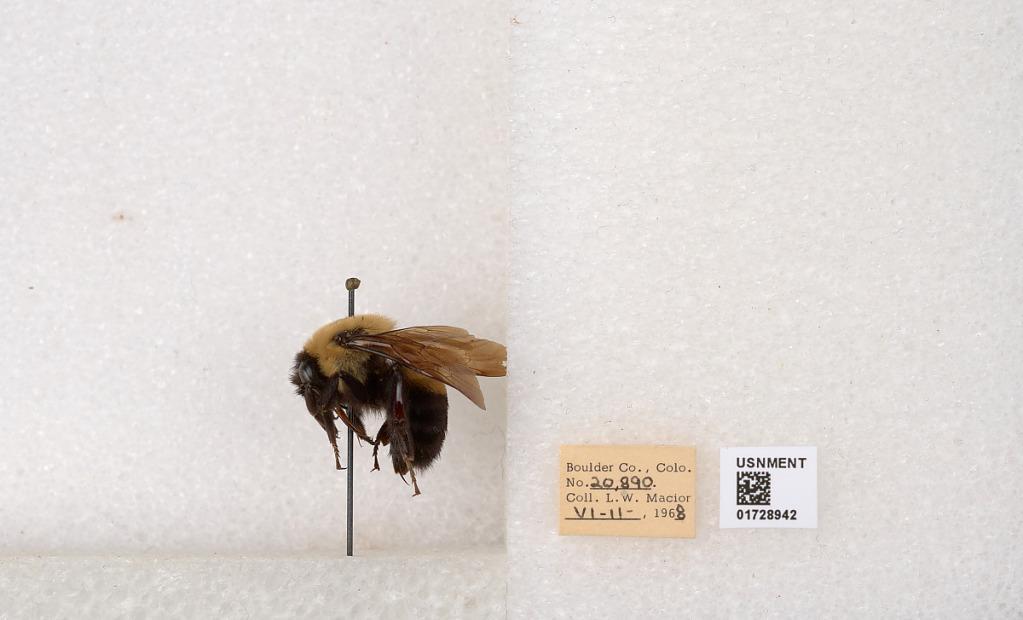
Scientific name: Bombus (Separatobombus) griseocollis (De Geer)
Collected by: L. Macior
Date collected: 1968-6-11
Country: United States
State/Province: Colorado
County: Boulder
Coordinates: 40.0925, -105.358